Panakas

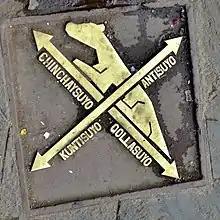
Plaque in Cusco indicating the directions of the 4 regions (suyus) of the Inca Empire. Note that north is towards the top of this image

The priest and chronicler Cristóbal de Molina, in his manuscript (Account of the fables and rites of the Incas) of 1575 describes the situa ( in Quechua), the solemn festival of health and purification that was celebrated by the Incas at the spring equinox, in September. During this festival the nobility of Cusco that gathered in the main square was divided into ten panakas only, instead of eleven, each associated with one of four suys (or provinces) of the Inca empire. Molina does not mention the Tumipampa Ayllu, the panaca of Wayna Qhapaq.